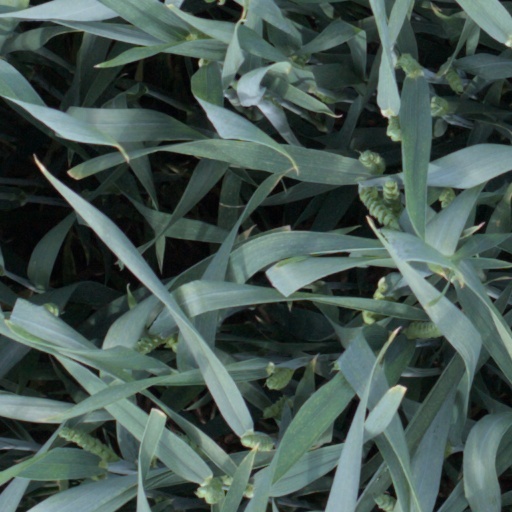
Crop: wheat